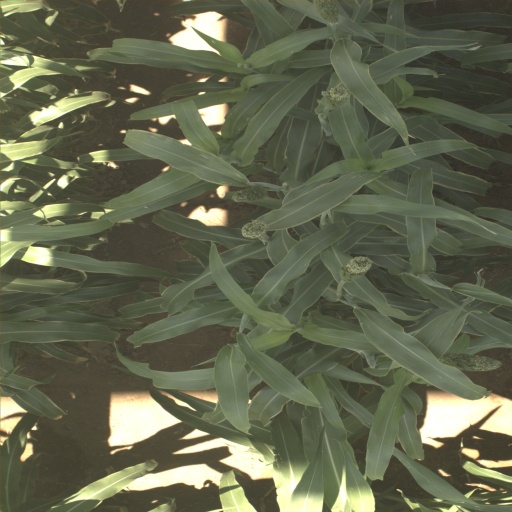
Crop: sorghum